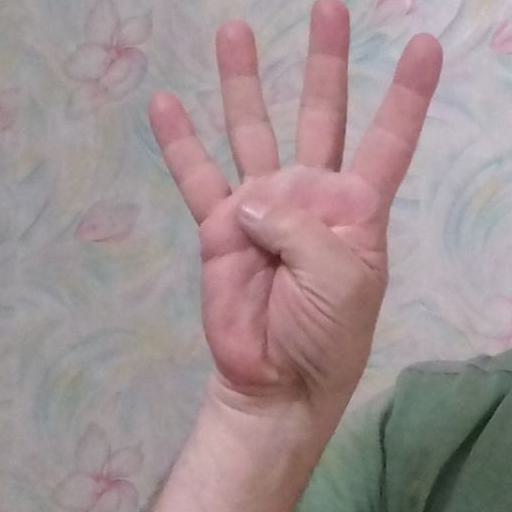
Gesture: four